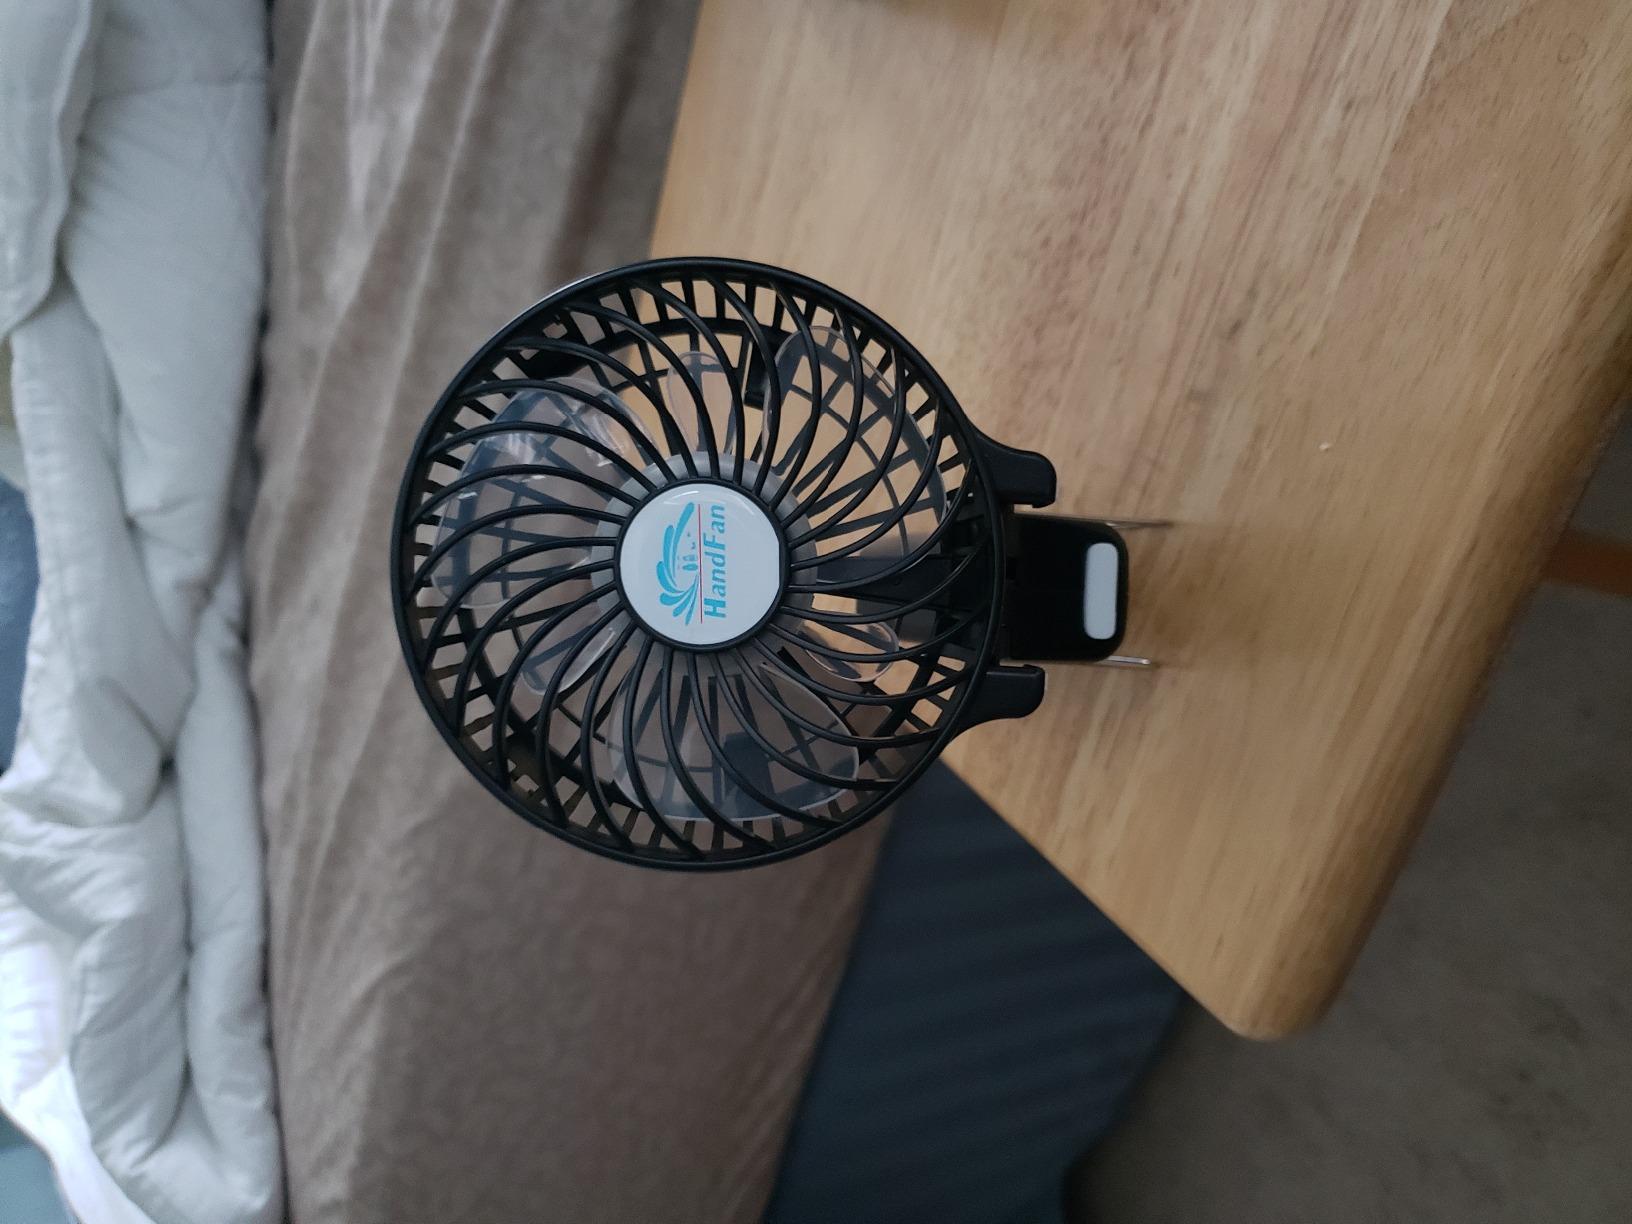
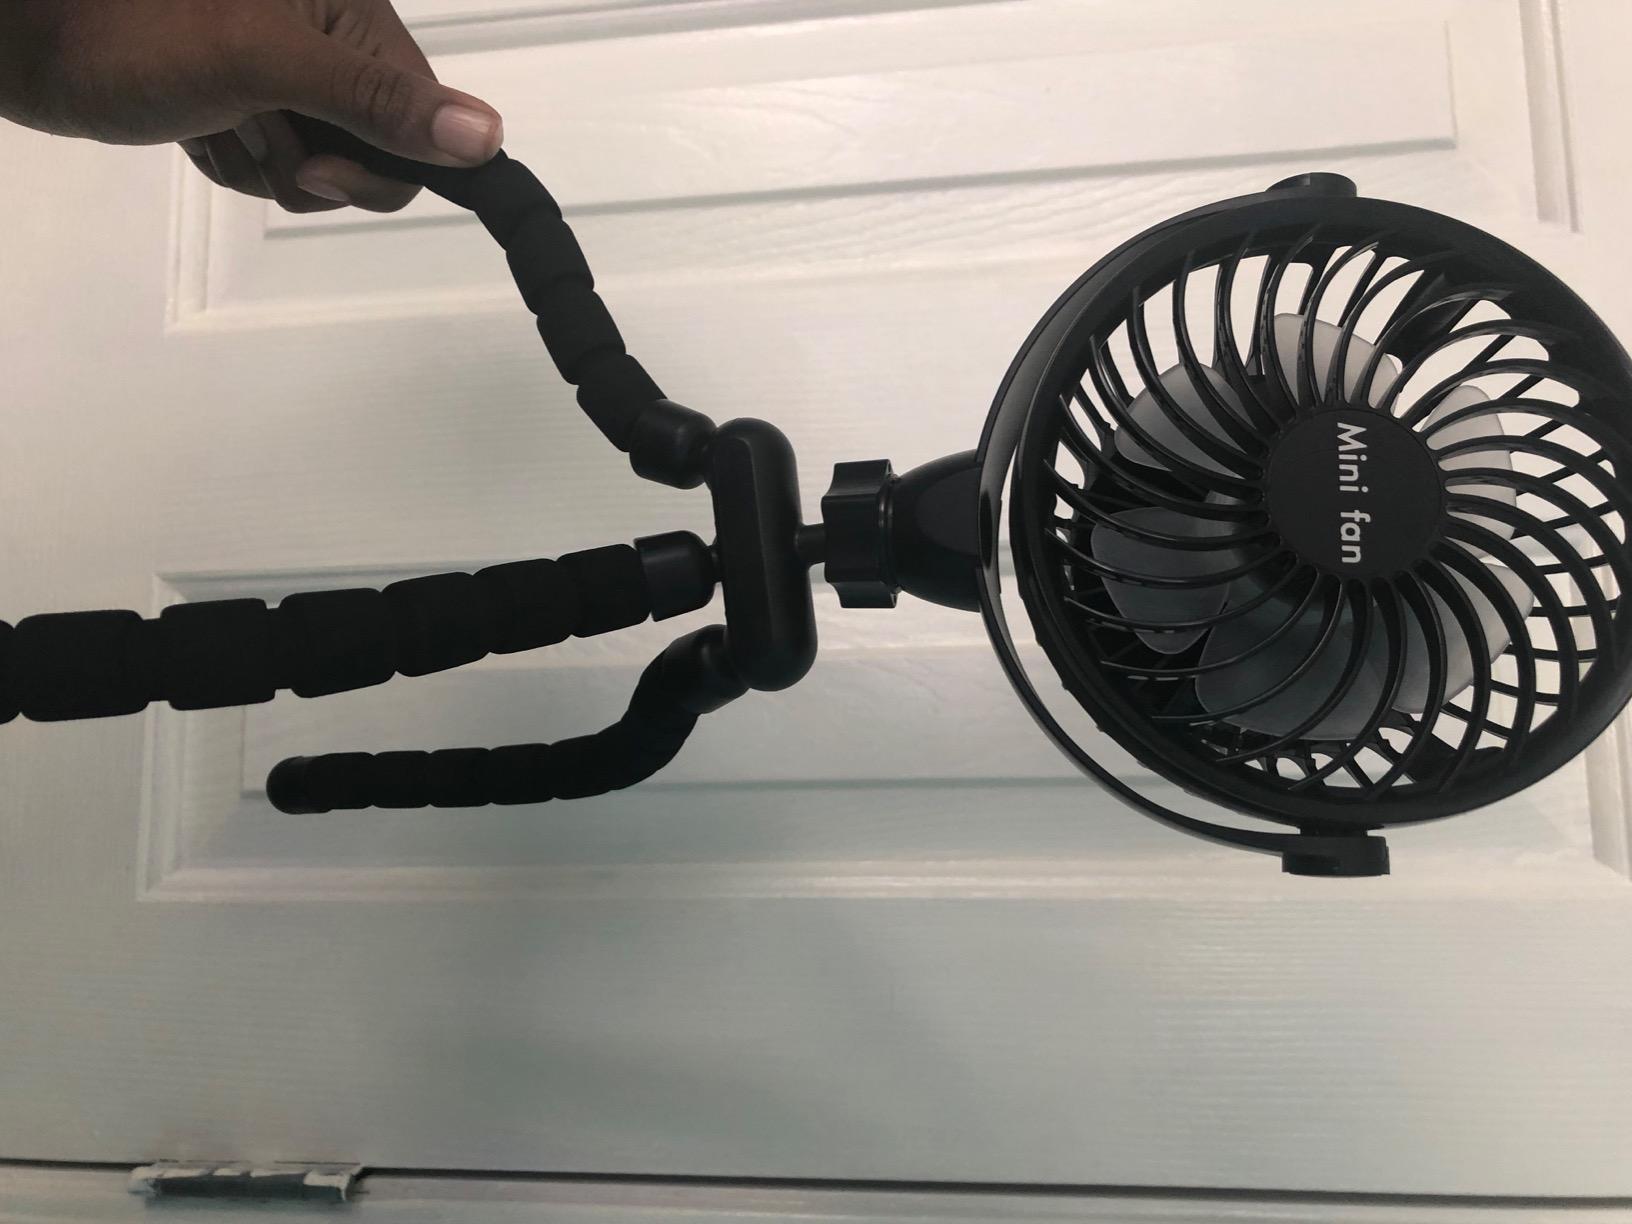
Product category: fan
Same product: no